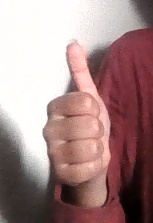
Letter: aleff